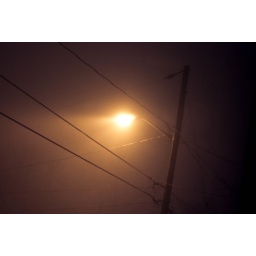
a street lamp veiled in flying snow